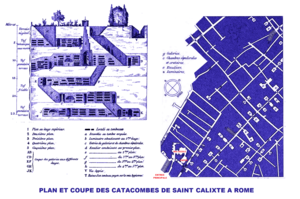
Plan et coupe des catacombes de saint Calixte à Rome (image du domaine public modifiée)
L'architecture paléochrétienne désigne la plus ancienne période de l'architecture chrétienne, qui s'est développée dans l'Empire romain dans l'Antiquité tardive.